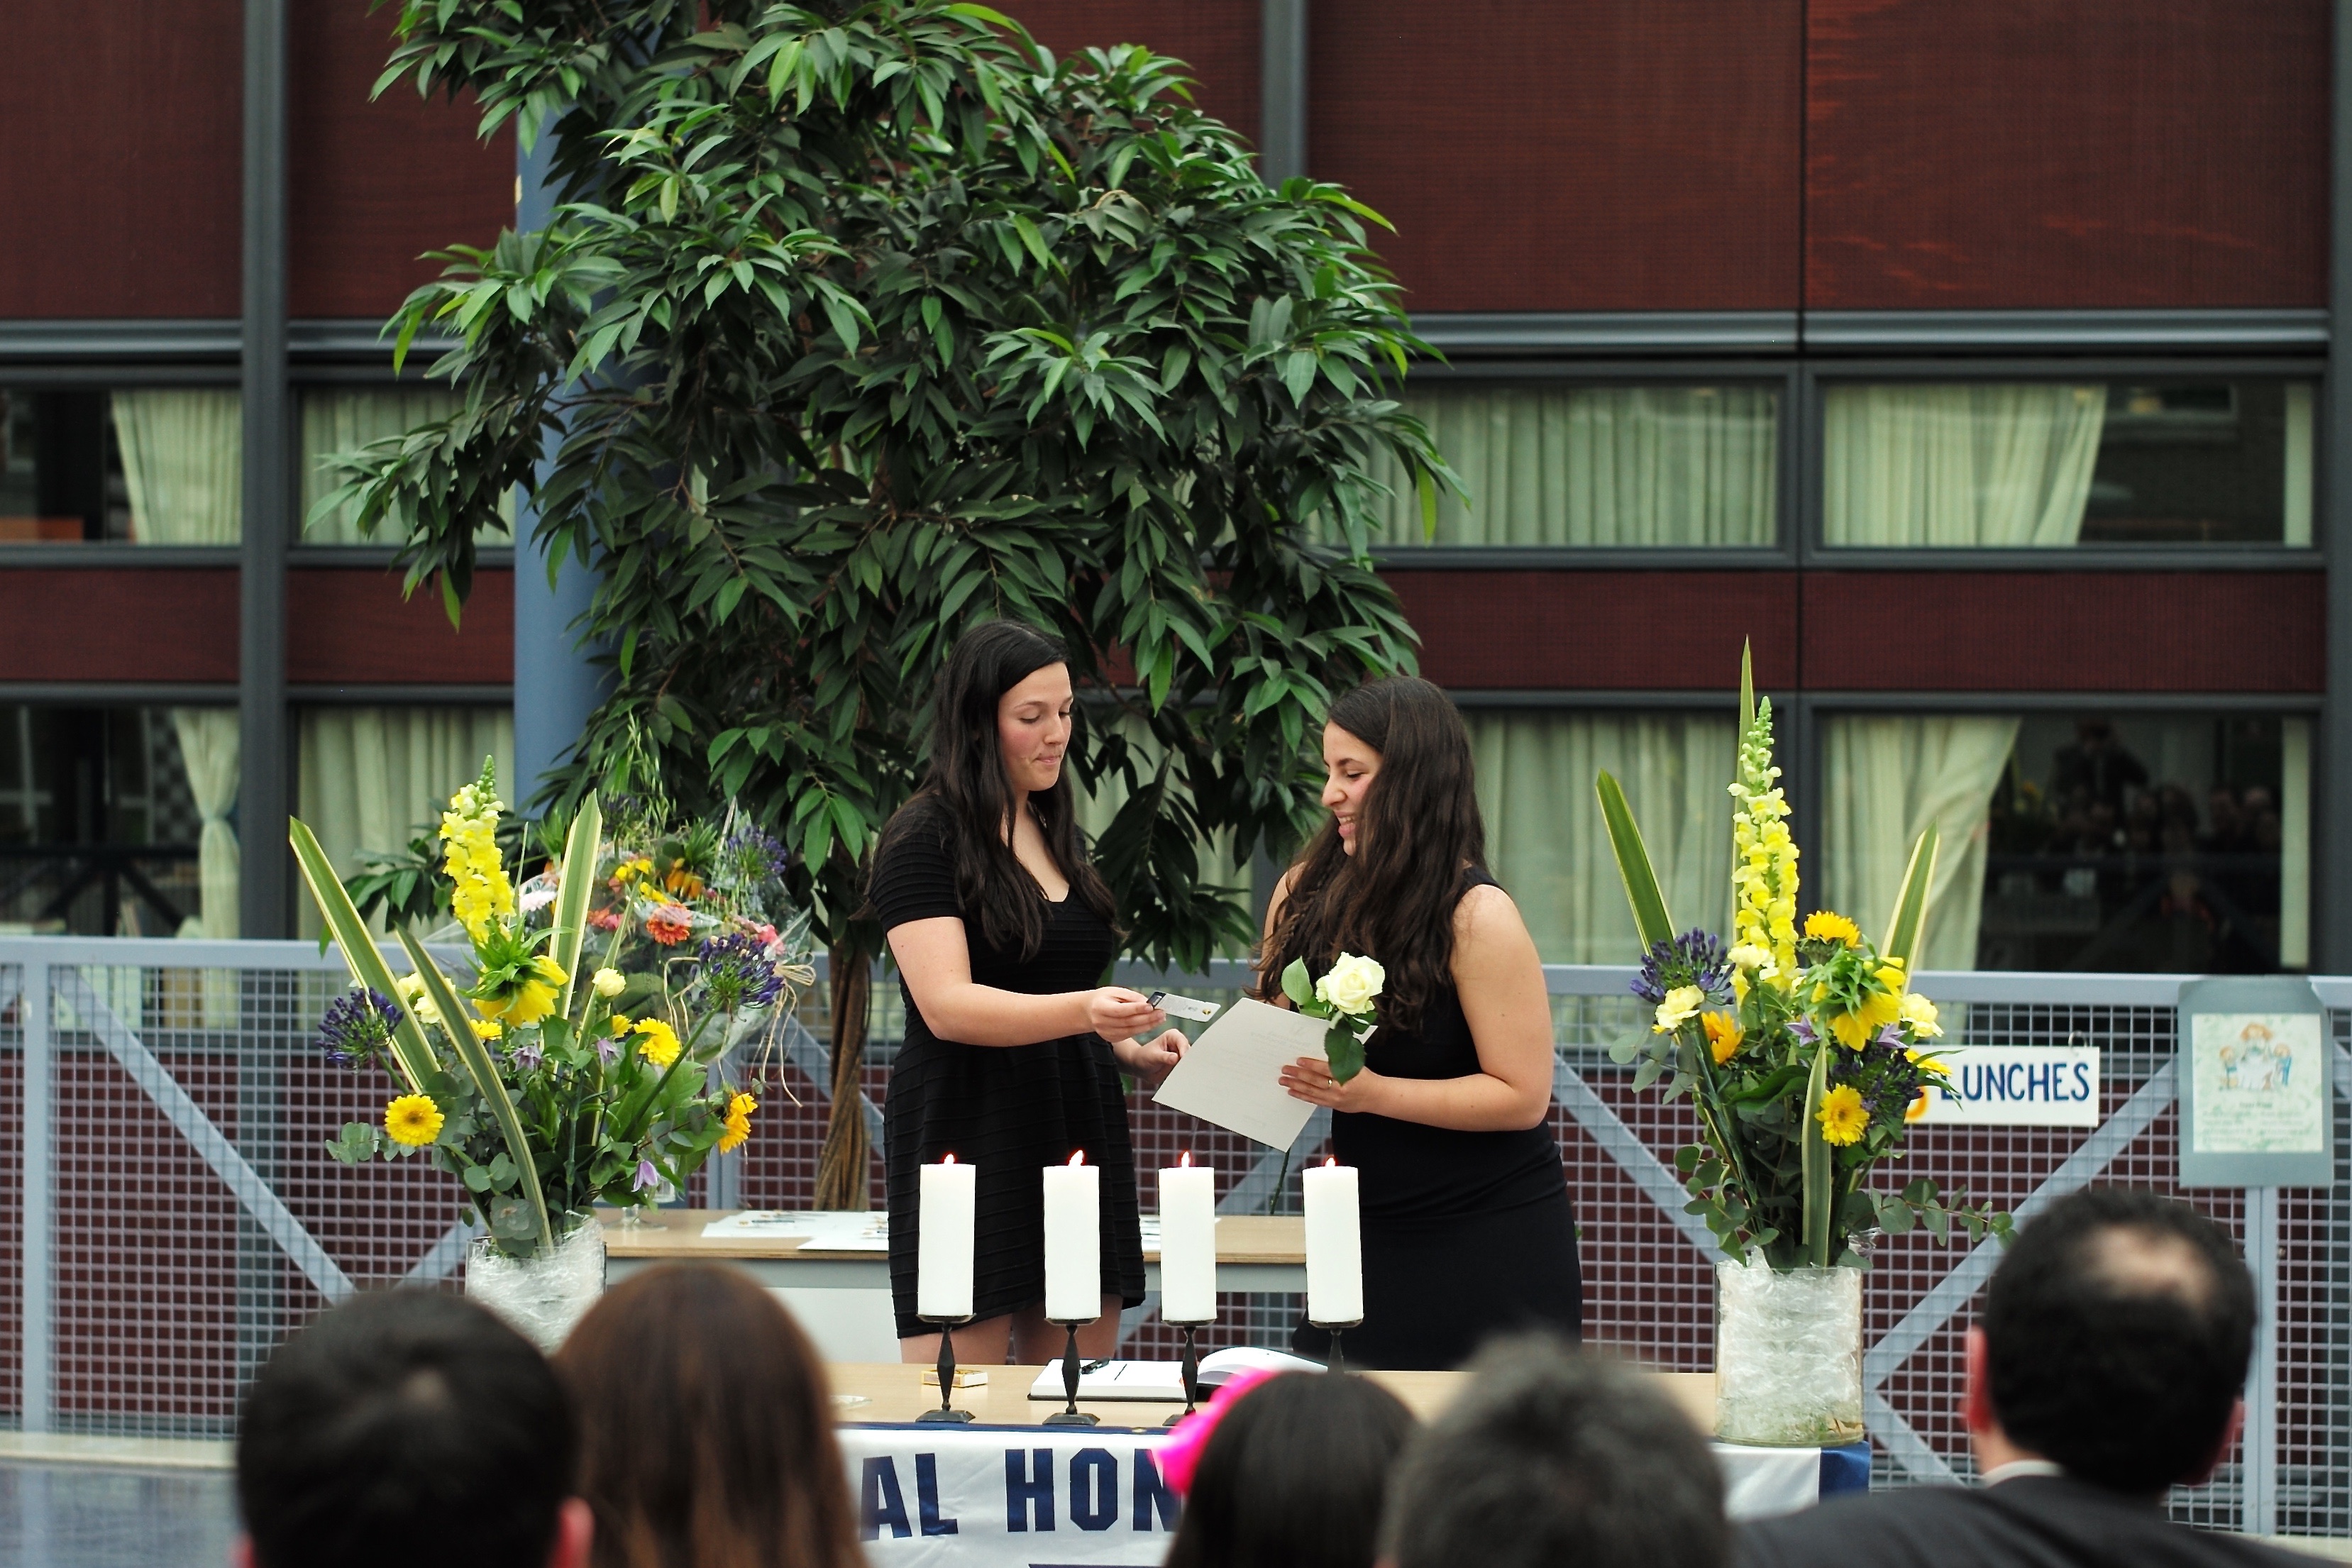
tree, plant, girl, street, flower, city, recreation, ash, 2015, national, holland, hague, netherlands, m, american, fun, society, honor, school, event, leica, 240, nhs, induction